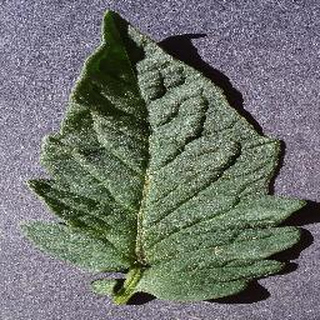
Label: healthy_tomato